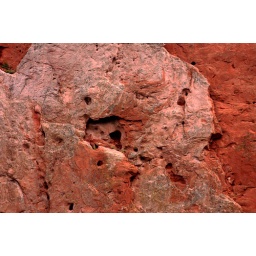
Another zoom shot of one of the magnificent red rock mountains and outcroppings at the Garden of the Gods in Colorado.